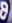
Number: 8